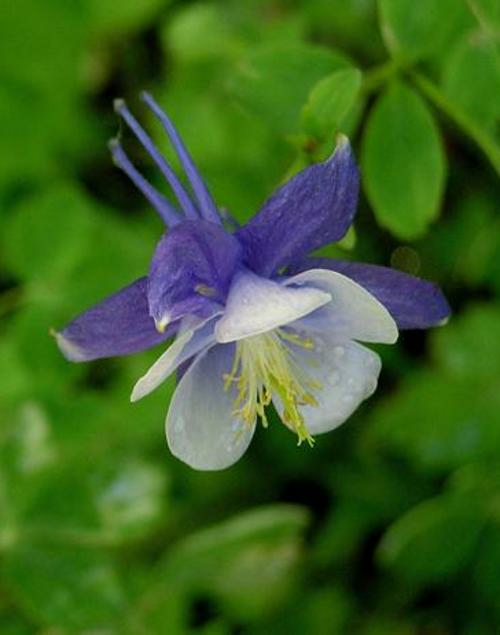
Flower: columbine